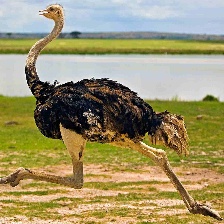
Species: OSTRICH
Scientific name: STRUTHIO CAMELUS